Emulsion stabilization using polyelectrolytes

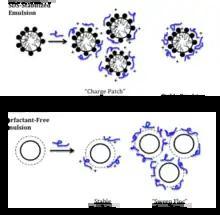
Schematic representation of flocculation mechanism in SDS-stabilized (top) and surfactant-free (bottom) emulsions.

When there is less interfacial tension between the polyelectrolyte particles and the emulsions in question, emulsions are less stable. This is because the polyelectrolyte particles penetrate the flocs in suspension less when there is less interfacial tension.